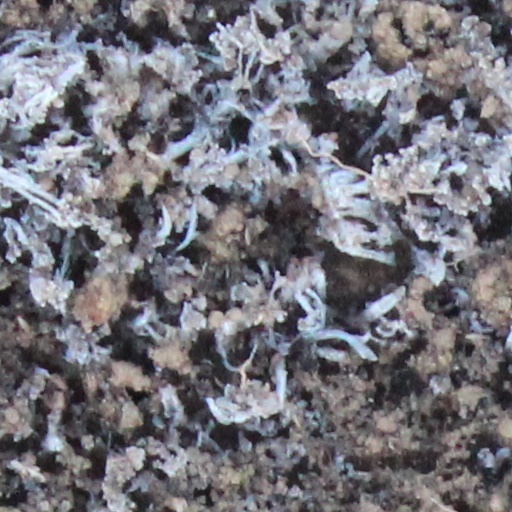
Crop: wheat